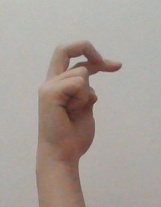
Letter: zay